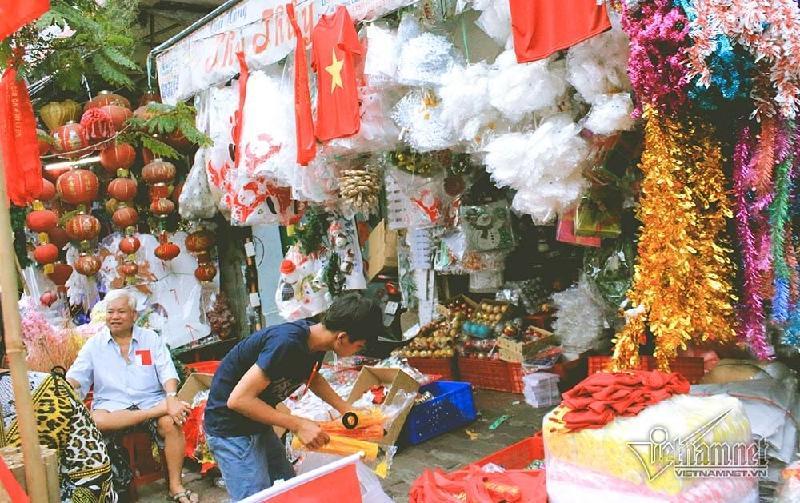
có nhiều mặt hàng đồ trang trí giáng sinh xuất hiện ở trong cửa hàng